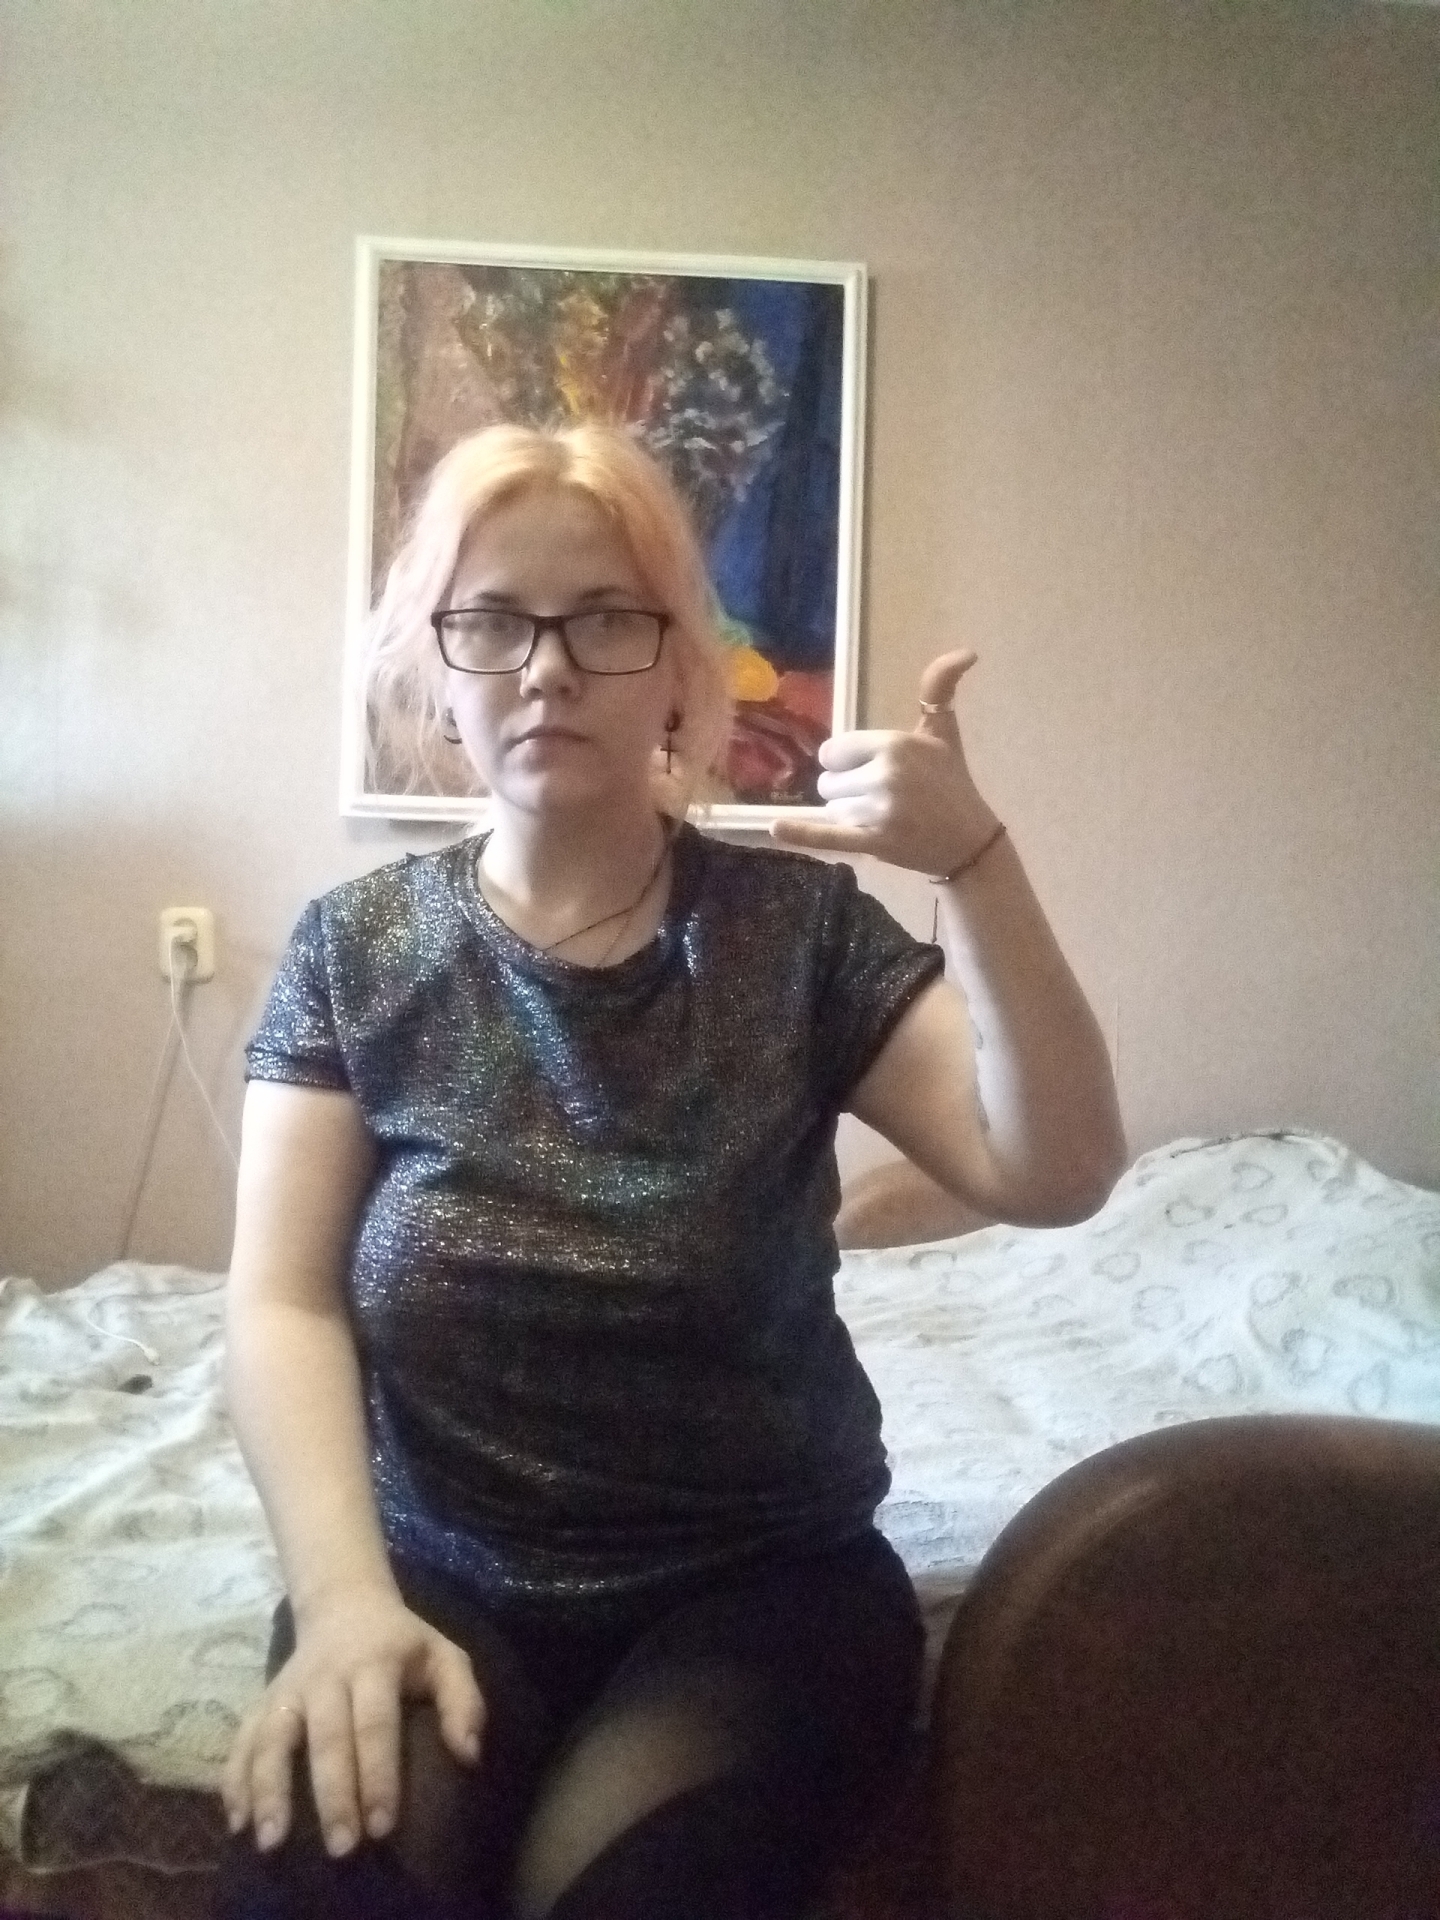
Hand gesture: call